Basilica of Sainte Anne de Détroit

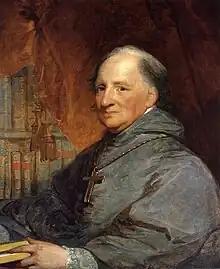
John Carroll, Bishop of Baltimore (1789-1815)

In 1758, the parish had grown to over 600 families. However, a tribal war broke out that year, disrupting the mission and causing many of the Wyandot to flee for refuge to Sandusky, Ohio. After considerable effort, Fr. De La Richardie successfully reunited with them and relocated them to Bois Blanc Island, where he established a new mission. This mission would become the site of the devoted service of Rev. Pierre Potier. Fr. Potier would spend nearly 40 years ministering to this resilient remnant.